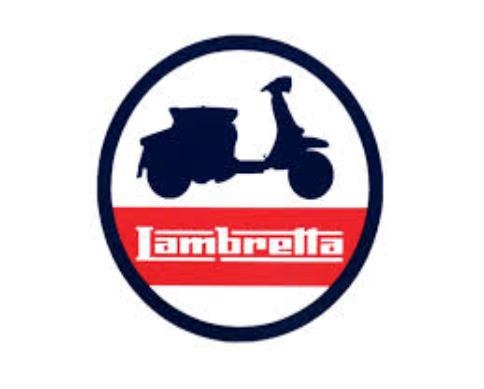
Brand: lambretta
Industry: Transportation